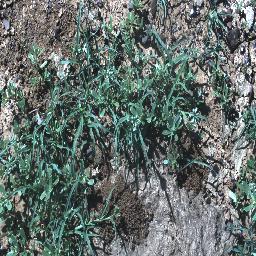
Label: negative